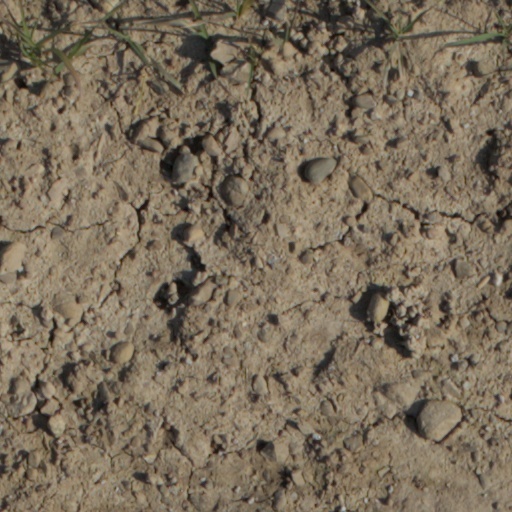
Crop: wheat